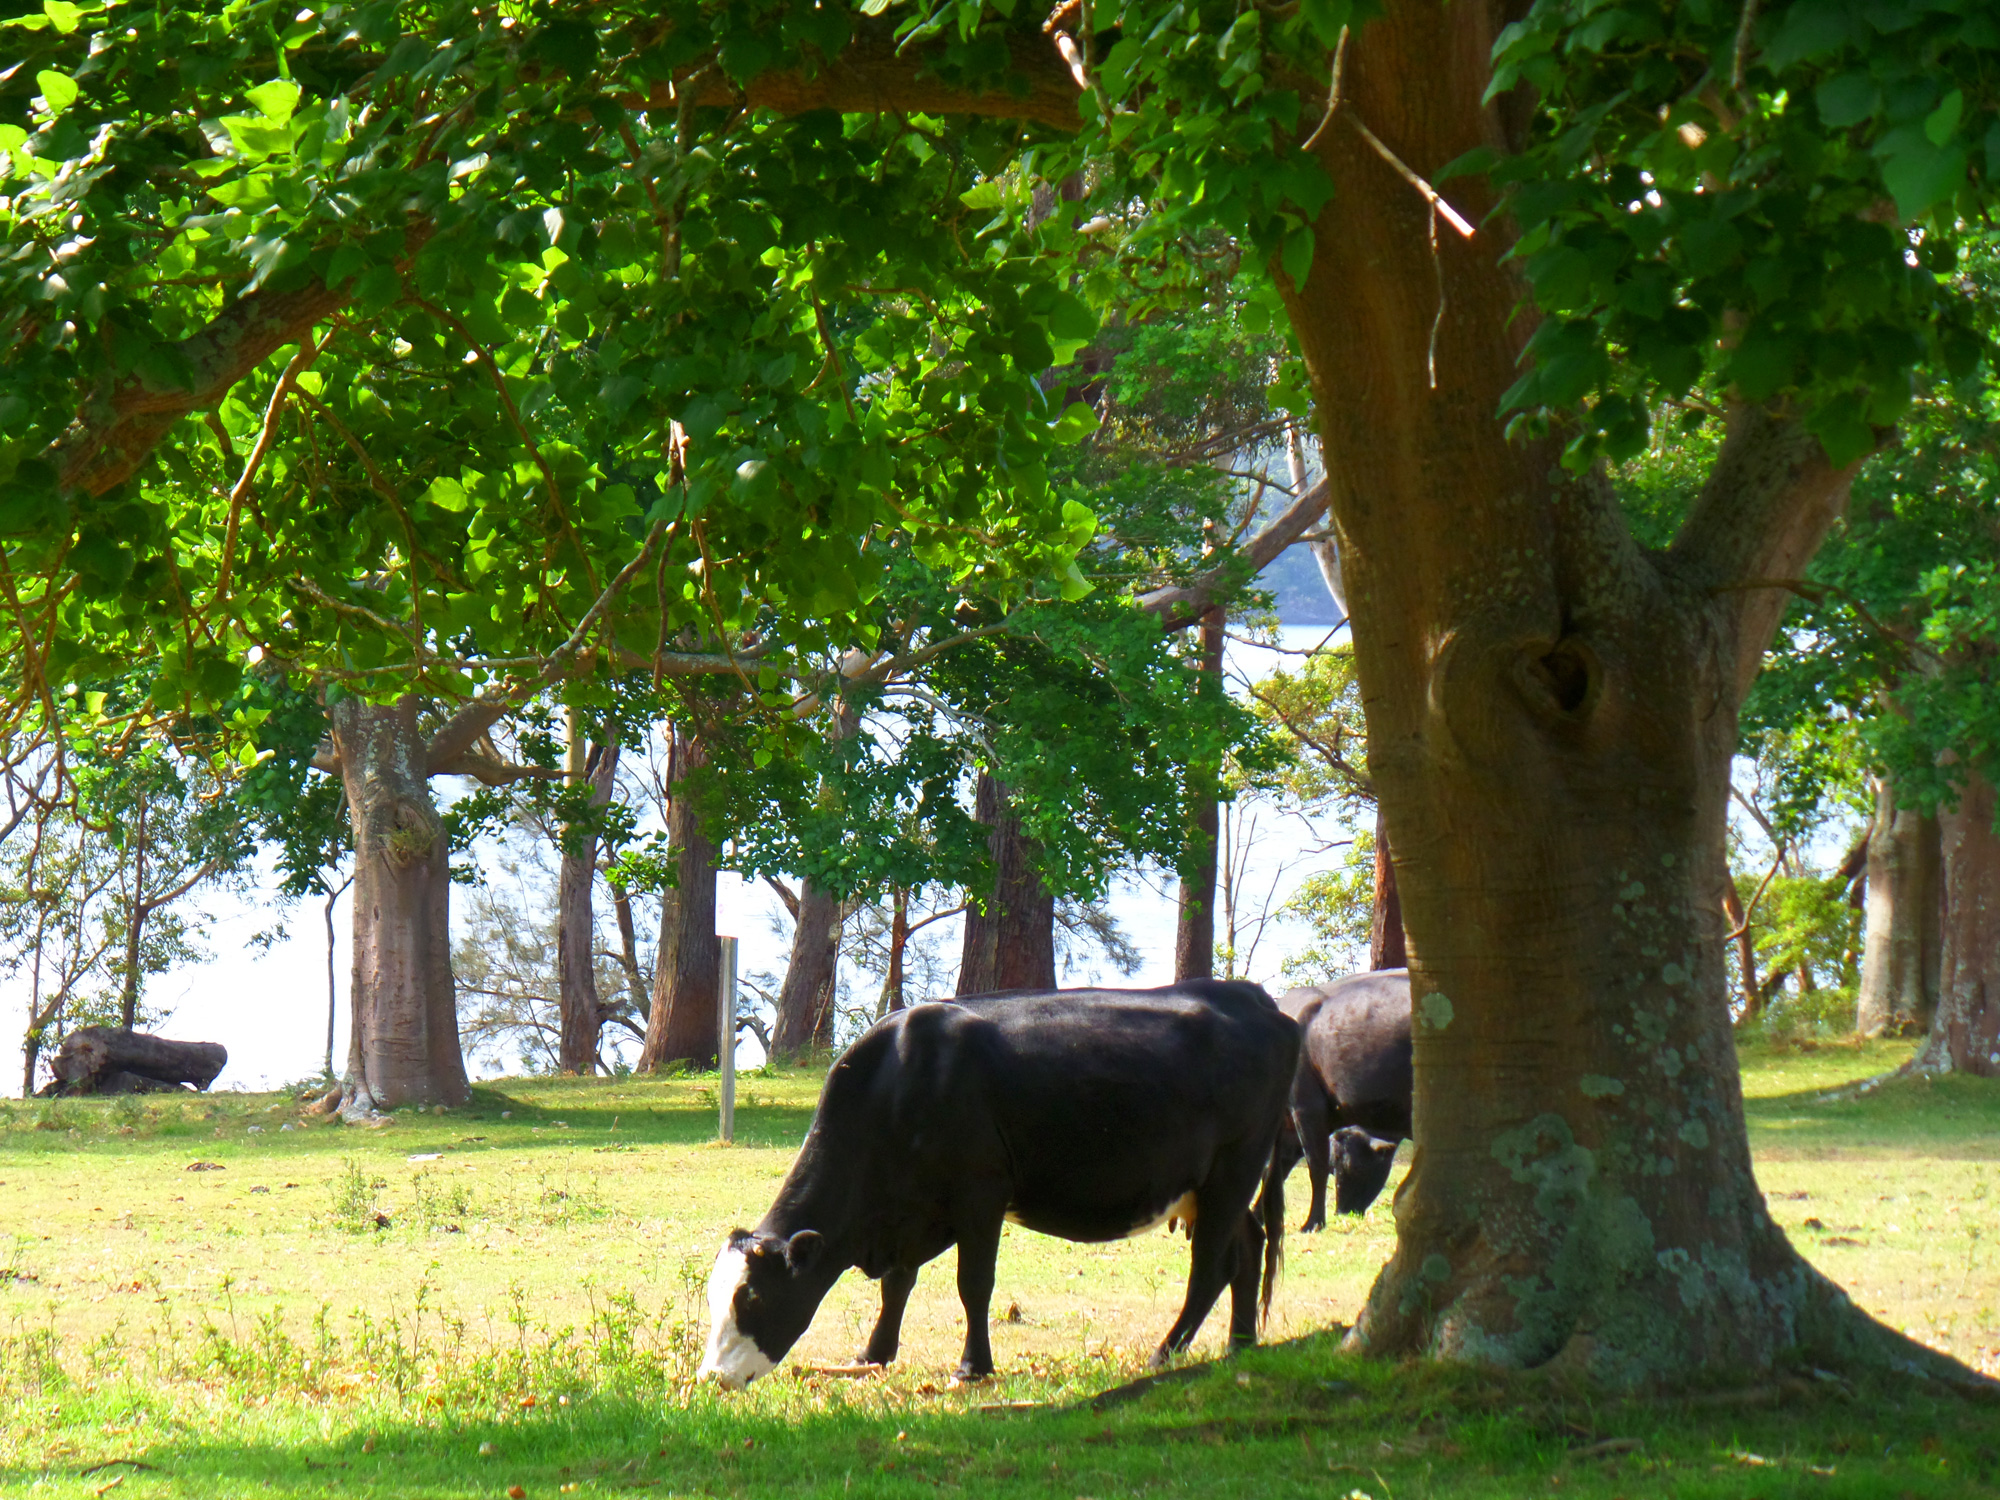
tree, farm, shade, wildlife, zoo, cow, jungle, pasture, grazing, peaceful, savanna, australia, greenleaves, nsw, paddock, lakeconjola, habitat, rural area, woody plant, cattle like mammal